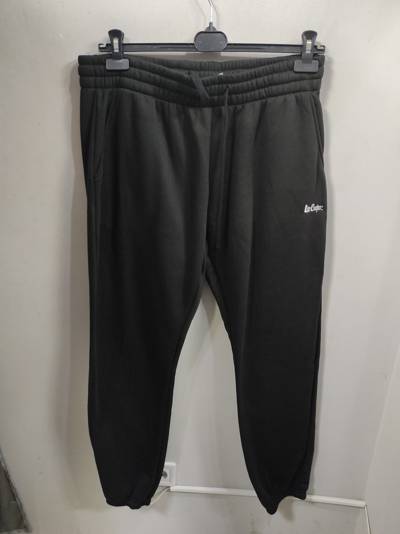
Waste category: clothes